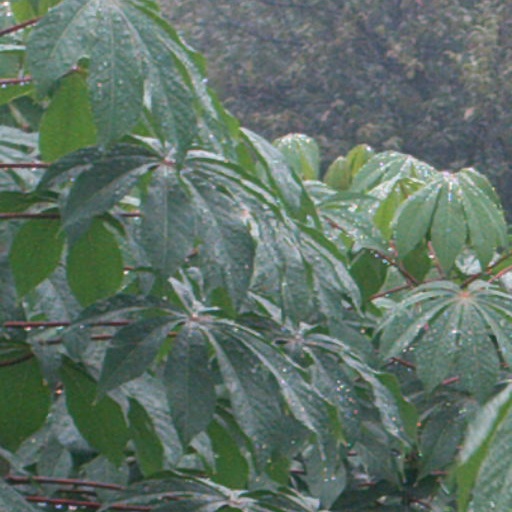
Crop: cassava